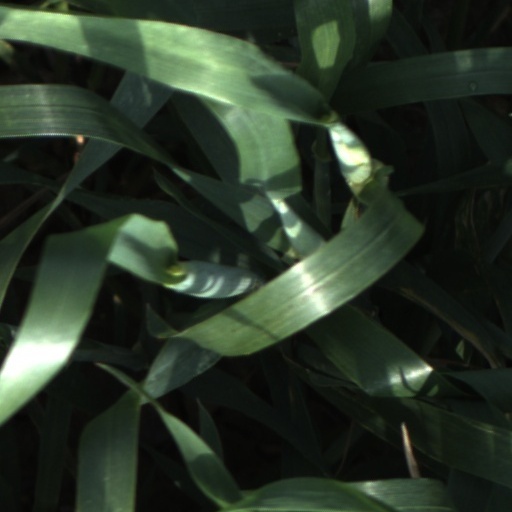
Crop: wheat